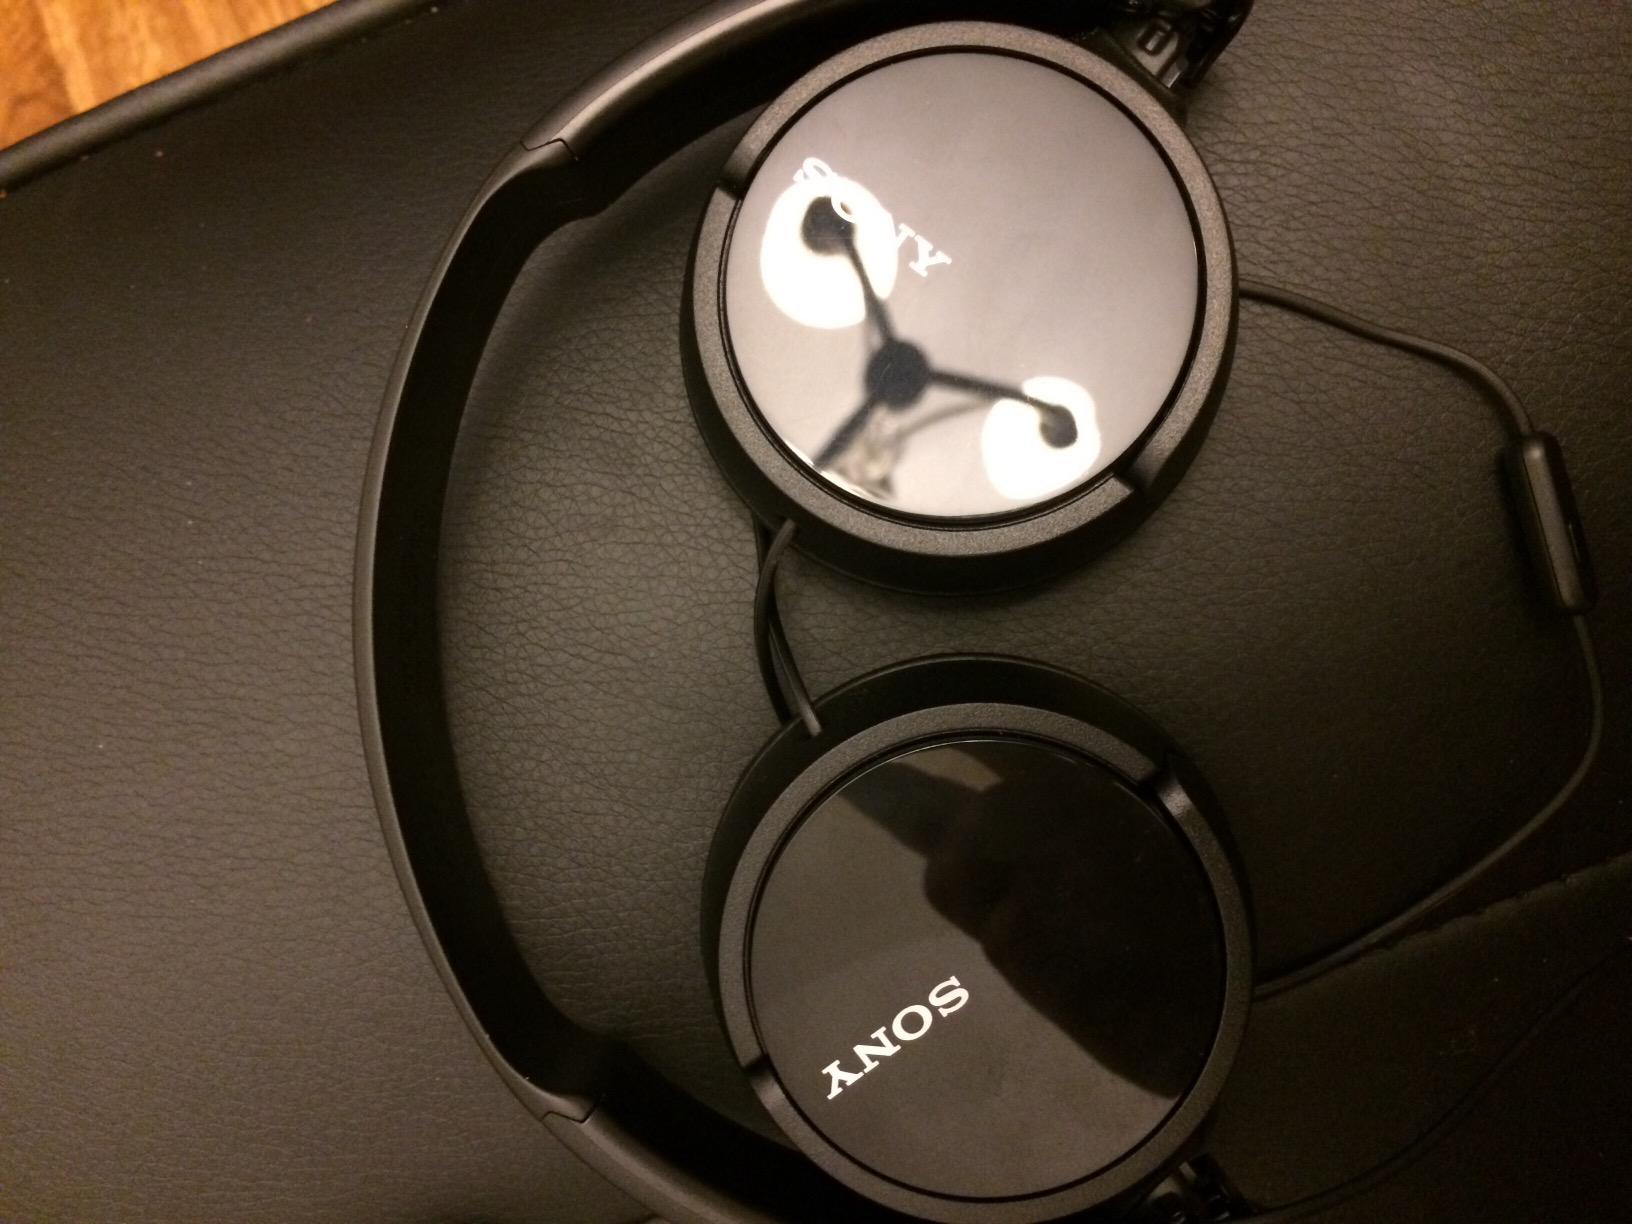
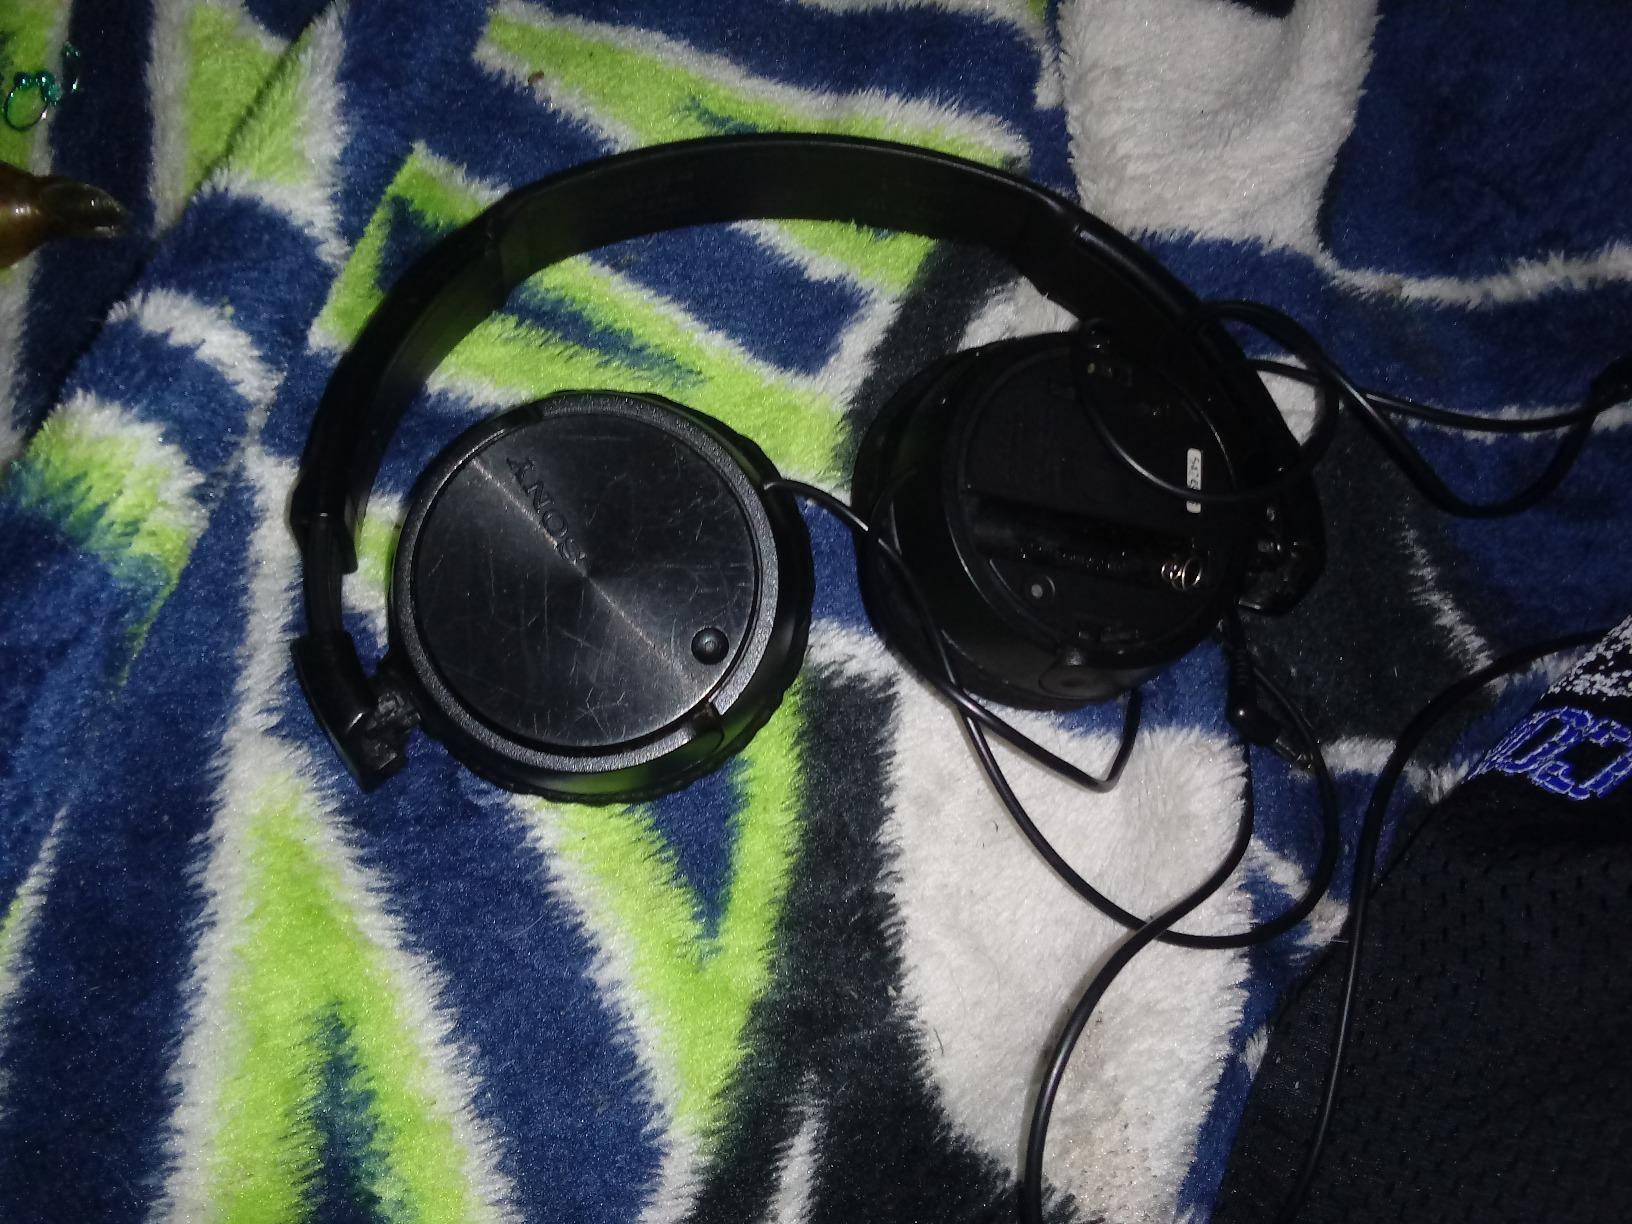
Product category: headphones
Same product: no